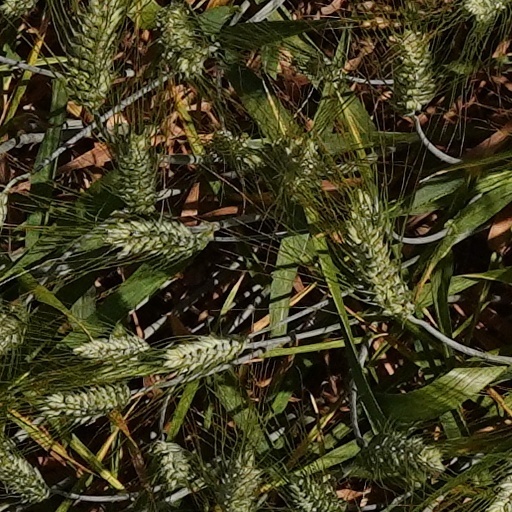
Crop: wheat